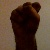
The image shows a hand gesture representing the letter 'S' in Indian Sign Language.